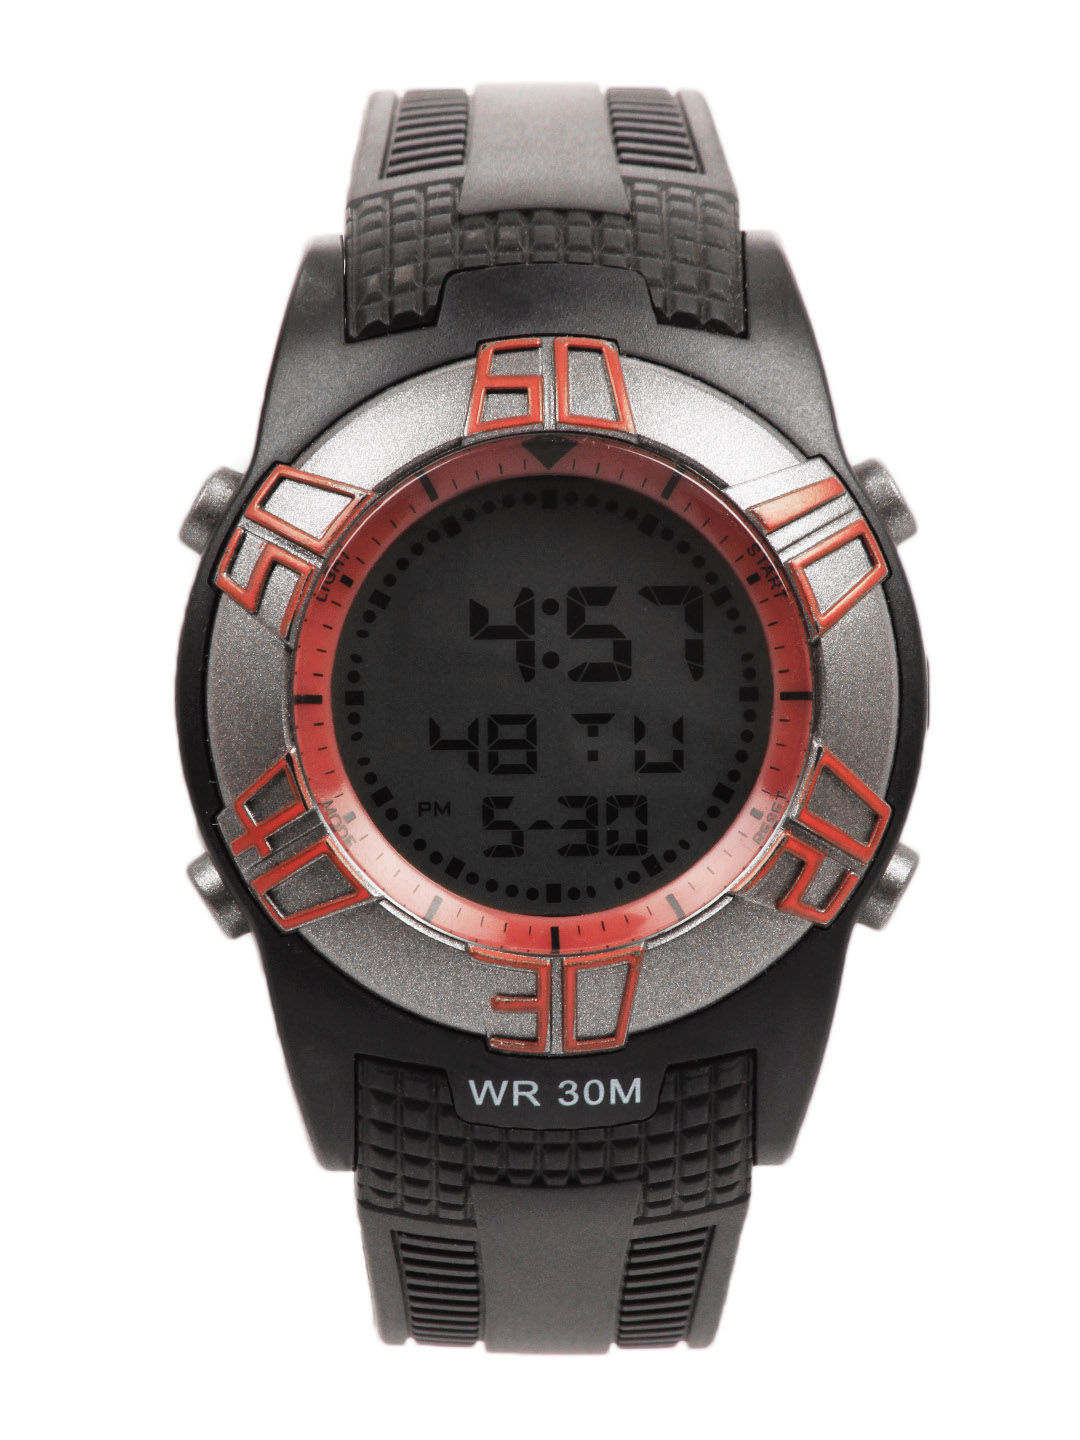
Maxima Men Attivo Digital Watch
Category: Accessories / Watches / Watches
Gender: Men
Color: Grey
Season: Winter 2016
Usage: Casual